Sunni Islam in Iraq

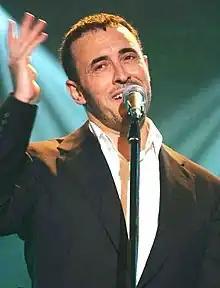
Kadim Al Sahir, nicknamed the “The Caesar,” was born in Mosul to a Sunni father from Samarra and a Shia mother from Najaf, and is recognized worldwide for blending classical Arabic poetry with modern music.

Sunni Arabs were the backbone of Saddam Hussein's Ba'athist Iraq regime. Under the Ba'athist regime, Sunni Arabs were portrayed in propaganda as the closest to the rest of the Arab world, fostering unity between Iraq and the rest of the Arab world. This benefited the Sunni minority as Iraqi identity was pushed to be closely tied to Arab socialist and Pan-Arabist ideologies, heavily influenced by Nasserist views originating in revolutionary Egypt. The pre-2003 Iraqi state reflected Sunni norms and culture, positioning Sunni Iraqis as the standard of national identity and enforced during Shia revolts against the state, such as the 1991 Iraqi uprisings. This has led to certain Ba'athist symbols such as the former flag of the Iraqi Republic under Ba'athism being reinterpreted as a distinctly Sunni symbol following it's replacement in 2008. During the Iran–Iraq War, Ba'athist narratives portrayed Sunni-led Iraq as the last line of Arab and Sunni defense against Shia Iran, reinforcing a sense of historical mission and communal pride. Following the 2003 invasion of Iraq, Sunni Arabs became targeted by Shia militias. Due to continued repression by the Shia-led government, Sunni Islamist and Ba'athist armed groups such as the Naqshabandi Army took up arms against the government during the 2012–2013 Iraqi protests. This led to the 2013 Anbar campaign and beginning of the War in Iraq against the Islamic State which lasted until December 2017. This was followed by Sunni Arab calls for their own autonomous region in Iraq.